Chapter 1: The Mandalorian

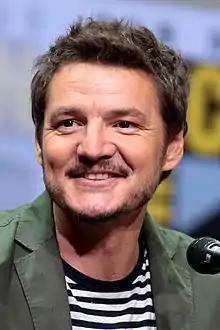
Pedro Pascal portrays the titular Mandalorian in the series.

In November 2018, it was announced that Pedro Pascal had been cast as The Mandalorian, the protagonist of the series. After meeting with Favreau, Pascal initially thought he would be playing Boba Fett. Also in November 2018, it was announced that Nick Nolte had been cast as the voice of Kuiil. On December 12, 2018, it was announced that Carl Weathers, Werner Herzog, and Omid Abtahi had joined the main cast as Greef Karga, The Client, and Dr. Pershing, respectively. On March 21, 2019, Taika Waititi was revealed to be recording a voice for the series, speculated to be bounty hunter droid IG-88, but which turned out to be a new character named IG-11.